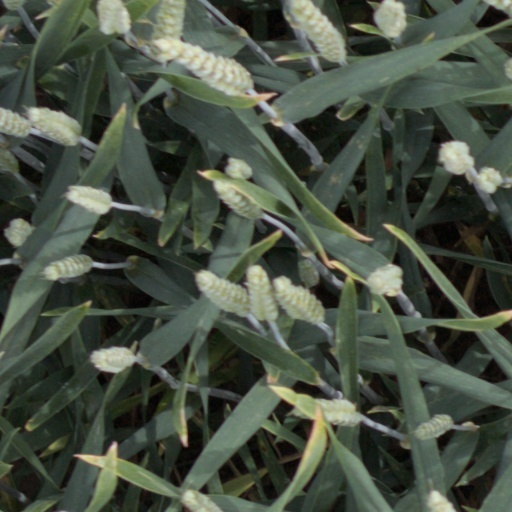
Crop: wheat